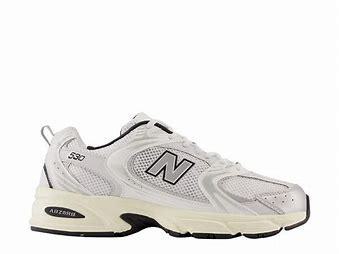
Brand: New
Model: Balance New Balance 530 Marathon